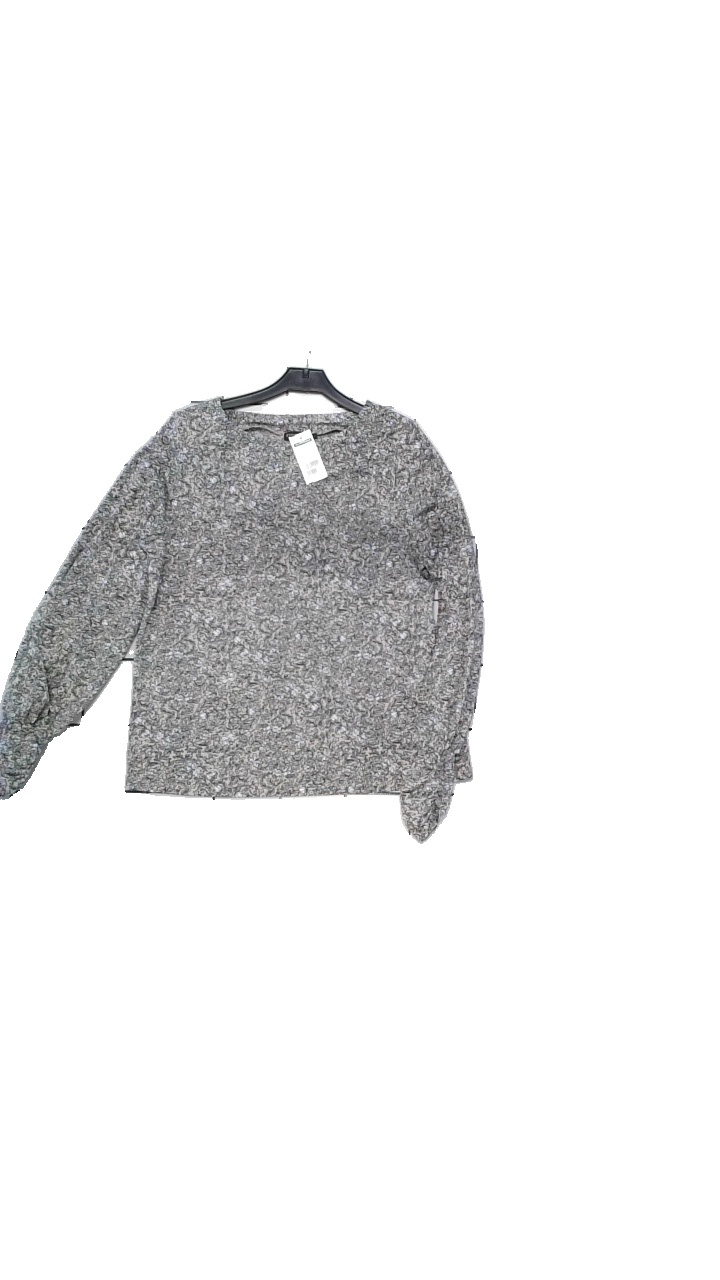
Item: Blouse (Ladies)
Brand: Stockhlm
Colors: White, Black, Beige
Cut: Regular, Loose
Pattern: Floral print
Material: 95% polyester, 5% elastane
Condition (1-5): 5
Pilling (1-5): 5
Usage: Reuse
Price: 100-150